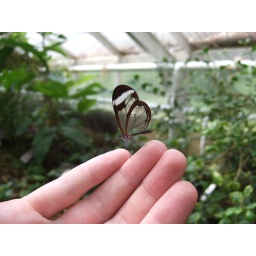
at the butterfly house in the botanical garden in amsterdam